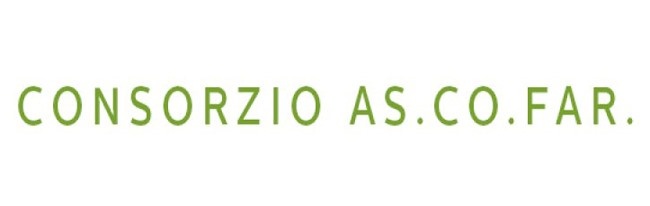
TAPPO AURICOLARE EAR 4 PEZZI E.A.R.
TAPPO AURICOLARE EAR 4 PEZZI E.A.R. TAPPO AURICOLARE E.A.R. 4 PEZZI
Brand: CONSORZIO AS.CO.FAR.
Category: Health & Beauty > Personal Care > Ear Care > Earplugs